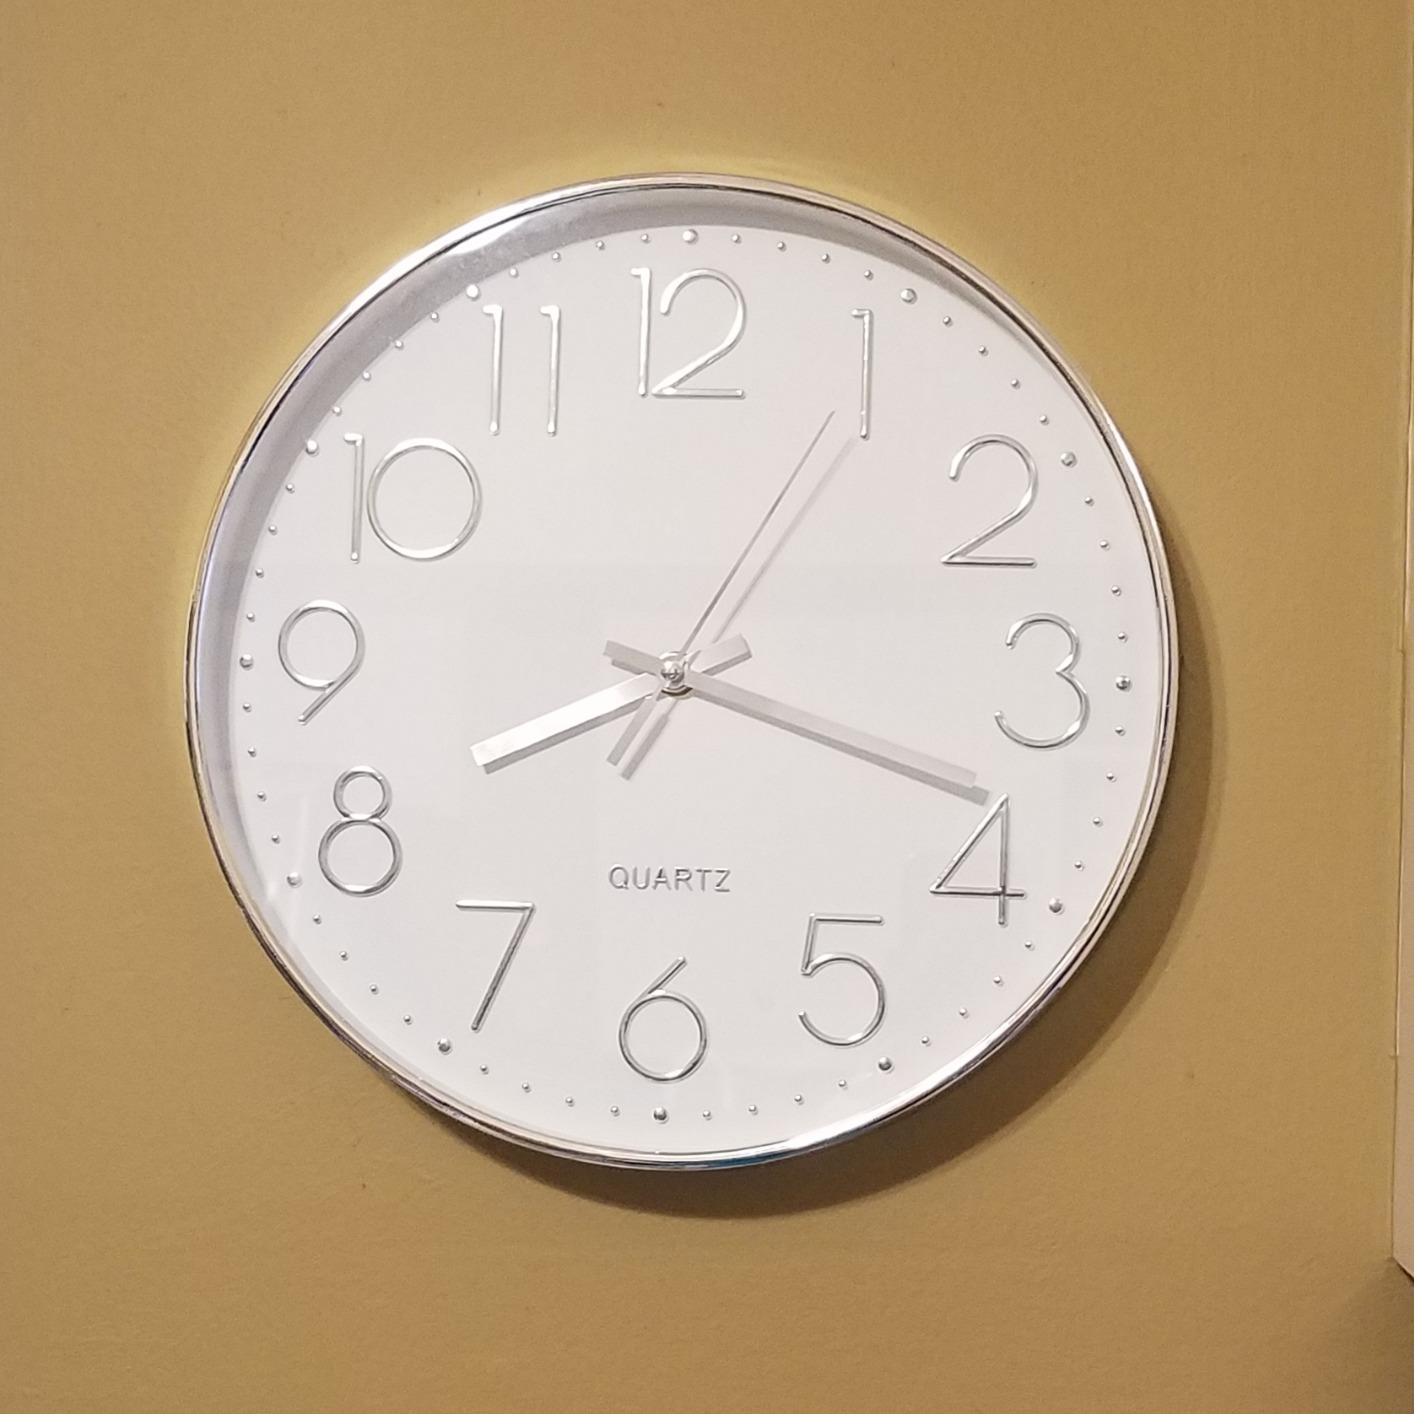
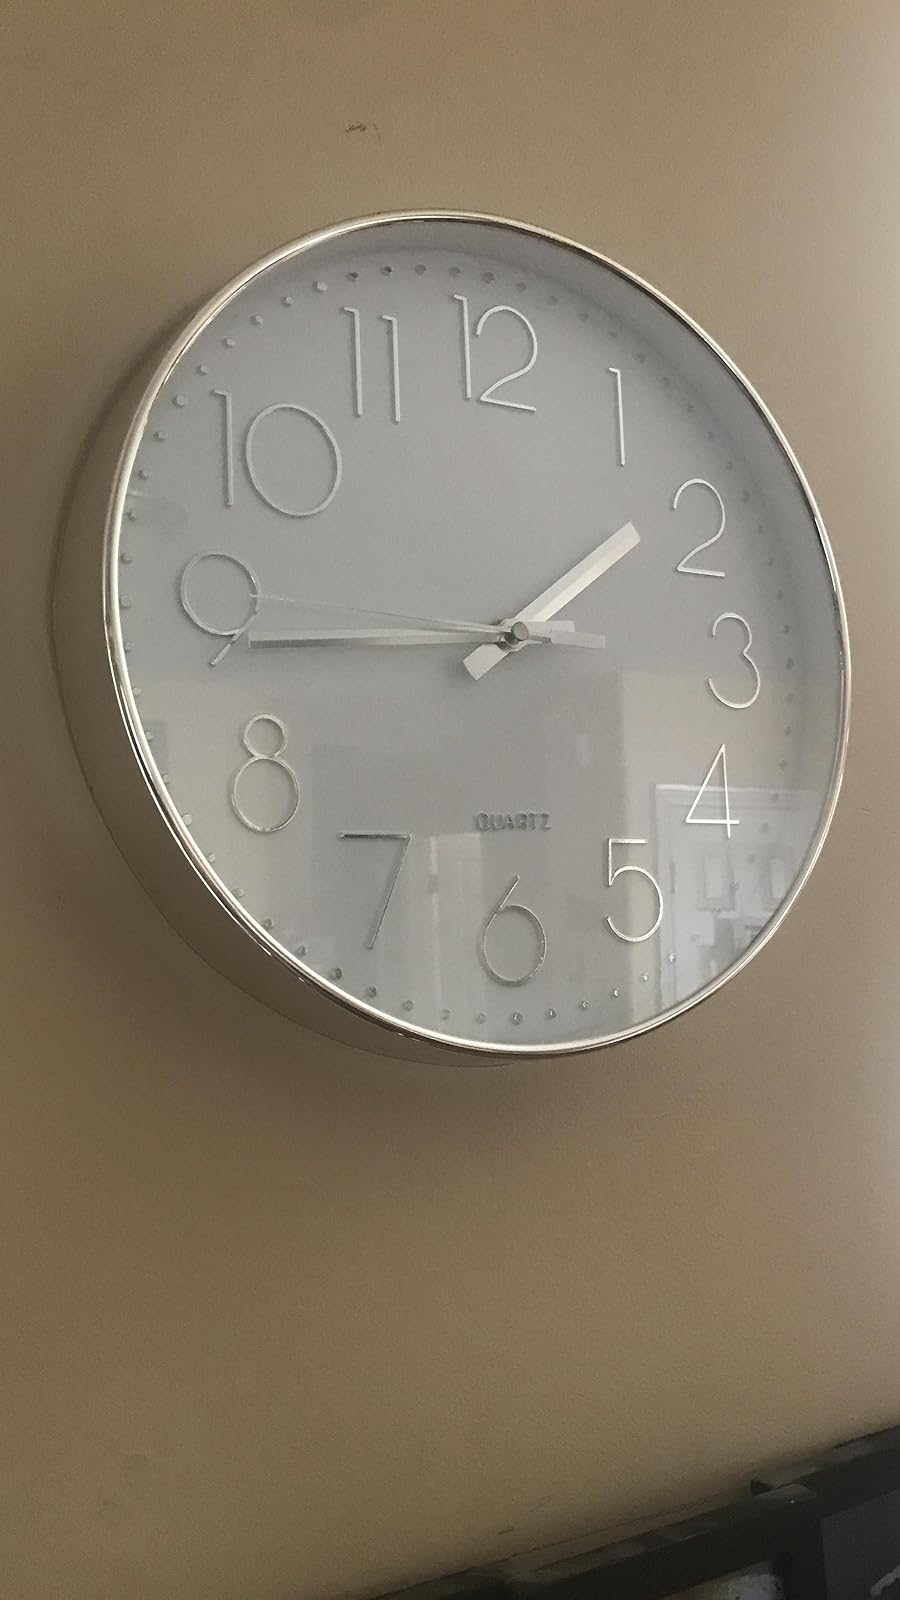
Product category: clock
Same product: yes